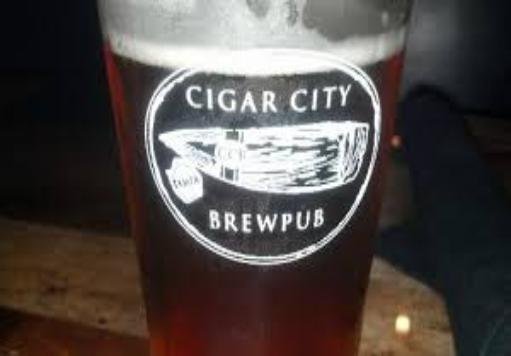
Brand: Cigar City
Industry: Food